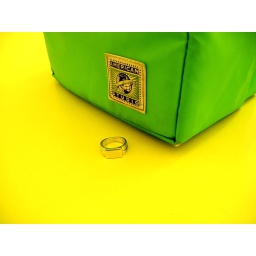
My lunch bag and ring at a yellow table in a restaurant